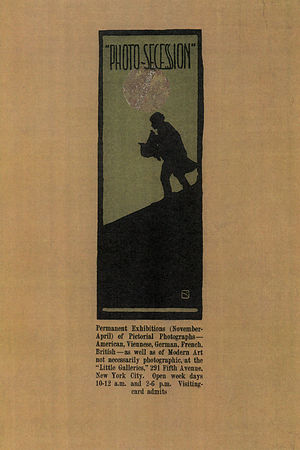
Photo-Secession
Annonce for Photo-Secession og Little Galleries of the Photo-Secession, udformet af Edward Steichen.